Metalcore

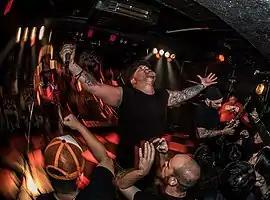
Integrity in Tokyo, Japan in 2017.

Many of the originators of hardcore punk took influence from the sound of heavy metal, including Black Flag, the Bad Brains, Discharge and the Exploited, Furthermore, during the 1980s many genres originated merging the two styles, including crust punk, sludge metal and crossover thrash. Nonetheless, punk and metal cultures and music remained fairly separate through the 1980s.